Nyheim Hines

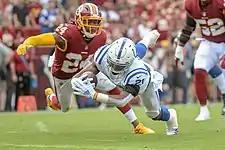
Hines playing against the Washington Redskins in 2018.

Hines was selected by the Indianapolis Colts in the fourth round, 104th overall of the 2018 NFL draft. In his NFL debut, a season-opening 34–23 loss to the Cincinnati Bengals, Hines had five carries for 19 rushing yards along with seven receptions for 33 receiving yards. In the following game, a 21–9 victory over the Washington Redskins, Hines scored his first professional touchdown, an eight-yard rush. In Week 4, against the Houston Texans, Hines had nine receptions for 63 receiving yards and two receiving touchdowns in the overtime loss. Overall, he finished his rookie season with 314 rushing yards, two rushing touchdowns, 63 receptions, 425 receiving yards, and two receiving touchdowns. In the against the Texans, he played but recorded no meaningful statistics in his playoff debut, a 21–7 victory. In the against the Kansas City Chiefs, he had three carries for 24 rushing yards in the 31–13 loss.